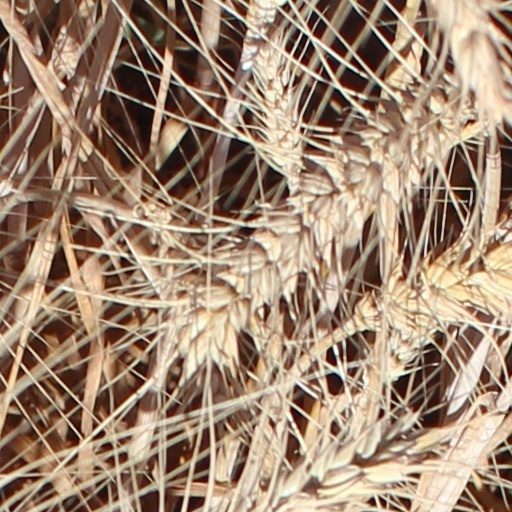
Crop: wheat